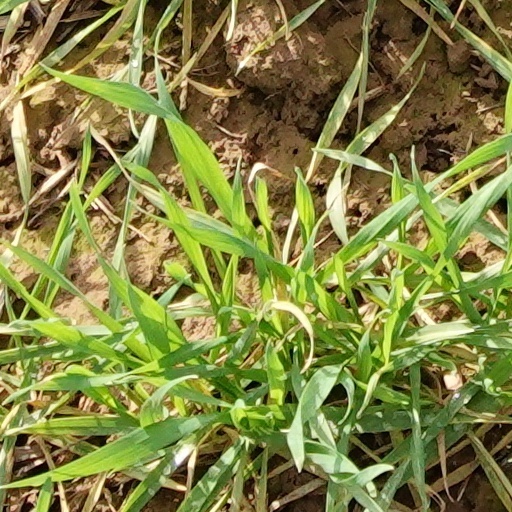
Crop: wheat